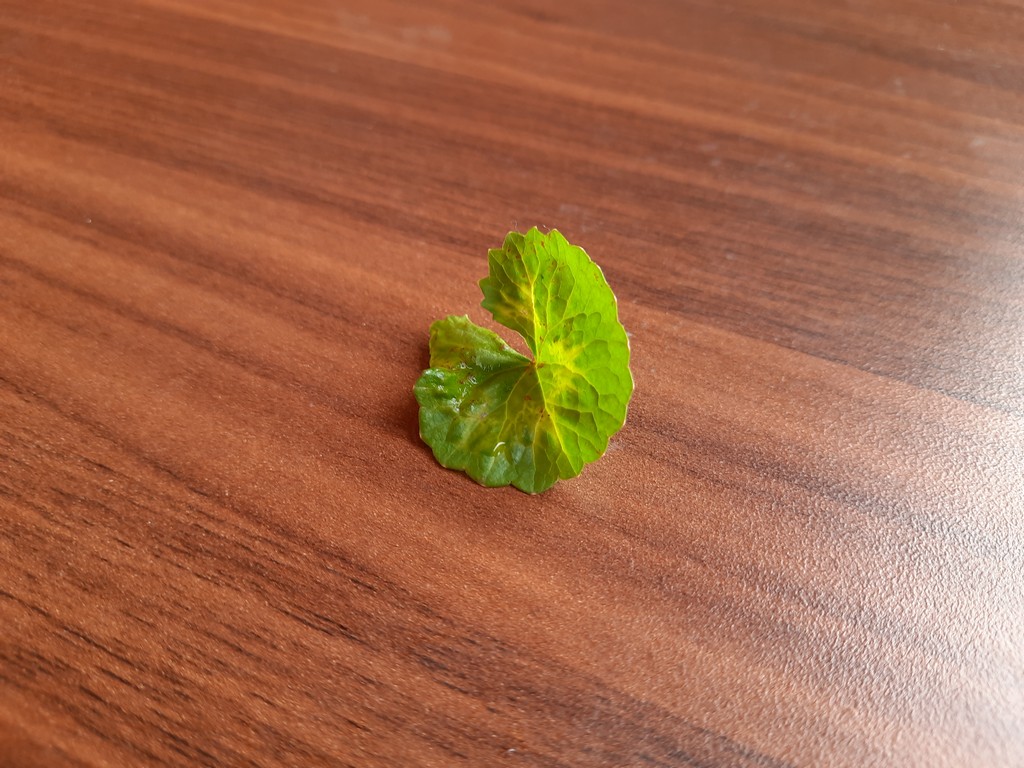
Label: Unhealthy